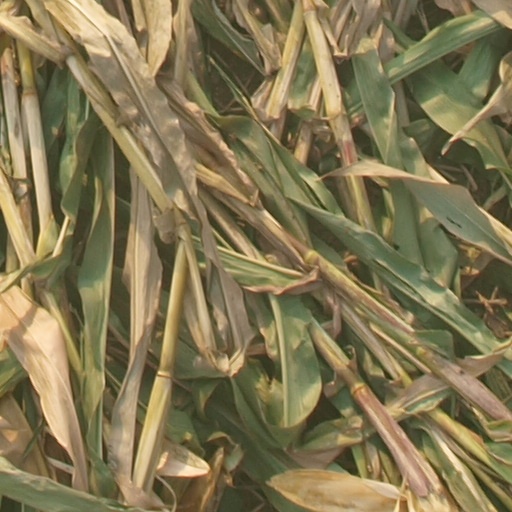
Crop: maize; corn